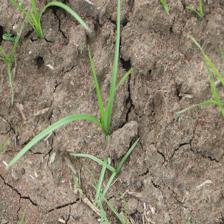
Label: Grass